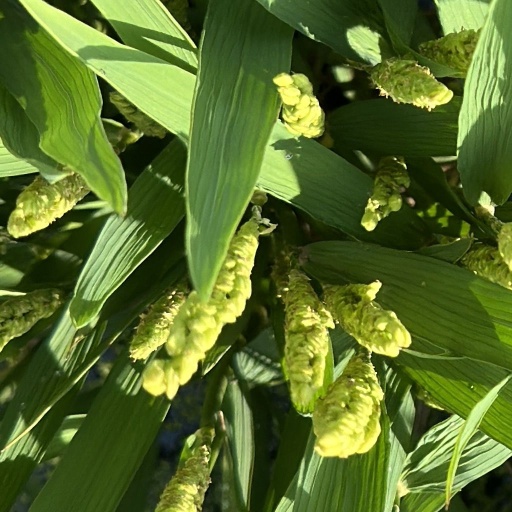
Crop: rice